Jeep Grand Cherokee (ZJ)

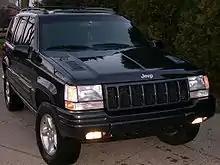
A Deep Slate 1998 Grand Cherokee 5.9 L (Note hood louvers and mesh grille inserts)

The 5.9 Jeep Grand Cherokee included unique features. These included all the options from the Limited and the following: